A Kurt Weill Cabaret

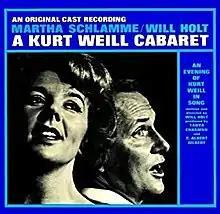
Original Off-Broadway cast recording

A Kurt Weill Cabaret was a Broadway and off-Broadway production featuring the music of Kurt Weill. A precursor, "The World of Kurt Weill in Song", opened off-Broadway at One Sheridan Square in the West Village on June 6, 1963, starring Will Holt and Martha Schlamme. In 1979, it was revised as "A Kurt Weill Cabaret" and opened at the Bijou Theater on Broadway, with Alvin Epstein and Martha Schlamme and ran for 72 performances. The Harold Clurman Theatre (now Theatre Five in the Theatre Row Building) showed it in 1984.